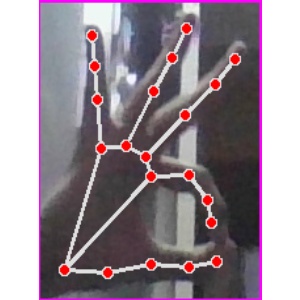
अक्षर: ण